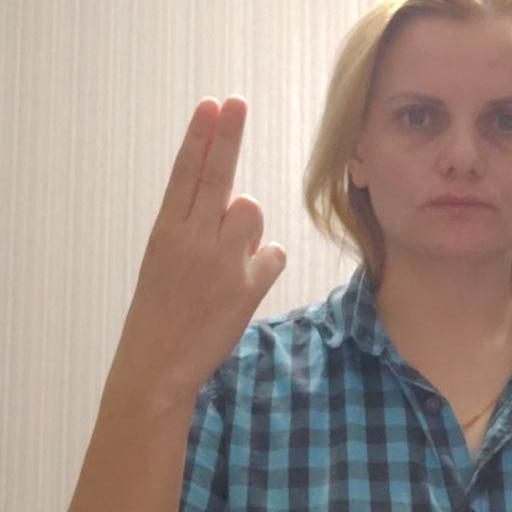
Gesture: two_up_inverted